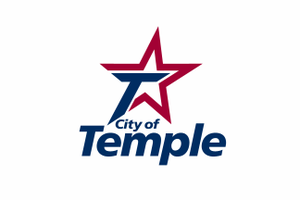
Temple est une ville américaine du comté de Bell, dans la partie centrale du Texas. Située à 65 miles au nord d'Austin et à 34 miles au sud de Waco, sa population était de 66 102 habitants en 2010.